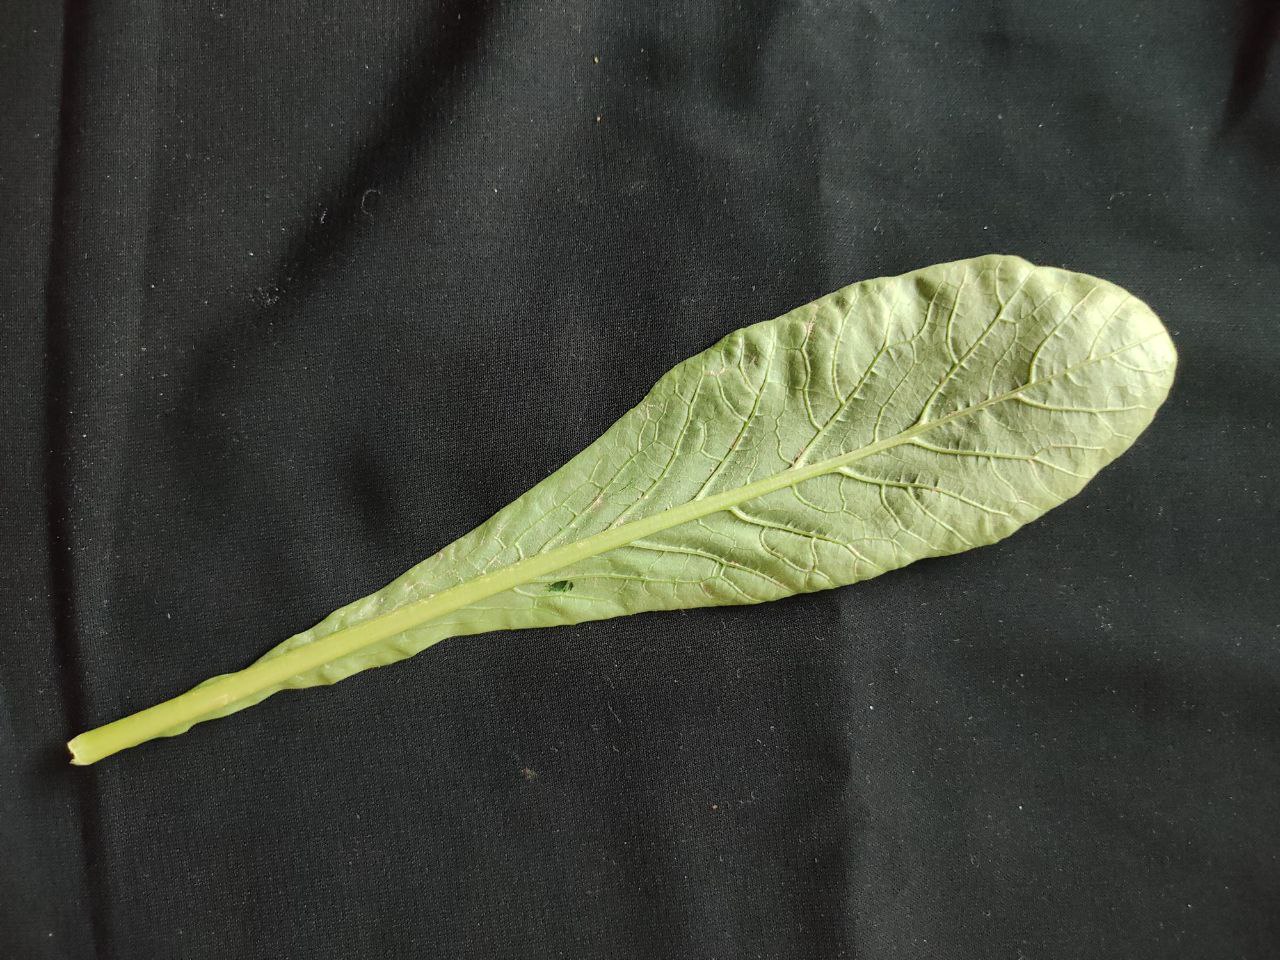
Label: Fresh leaf